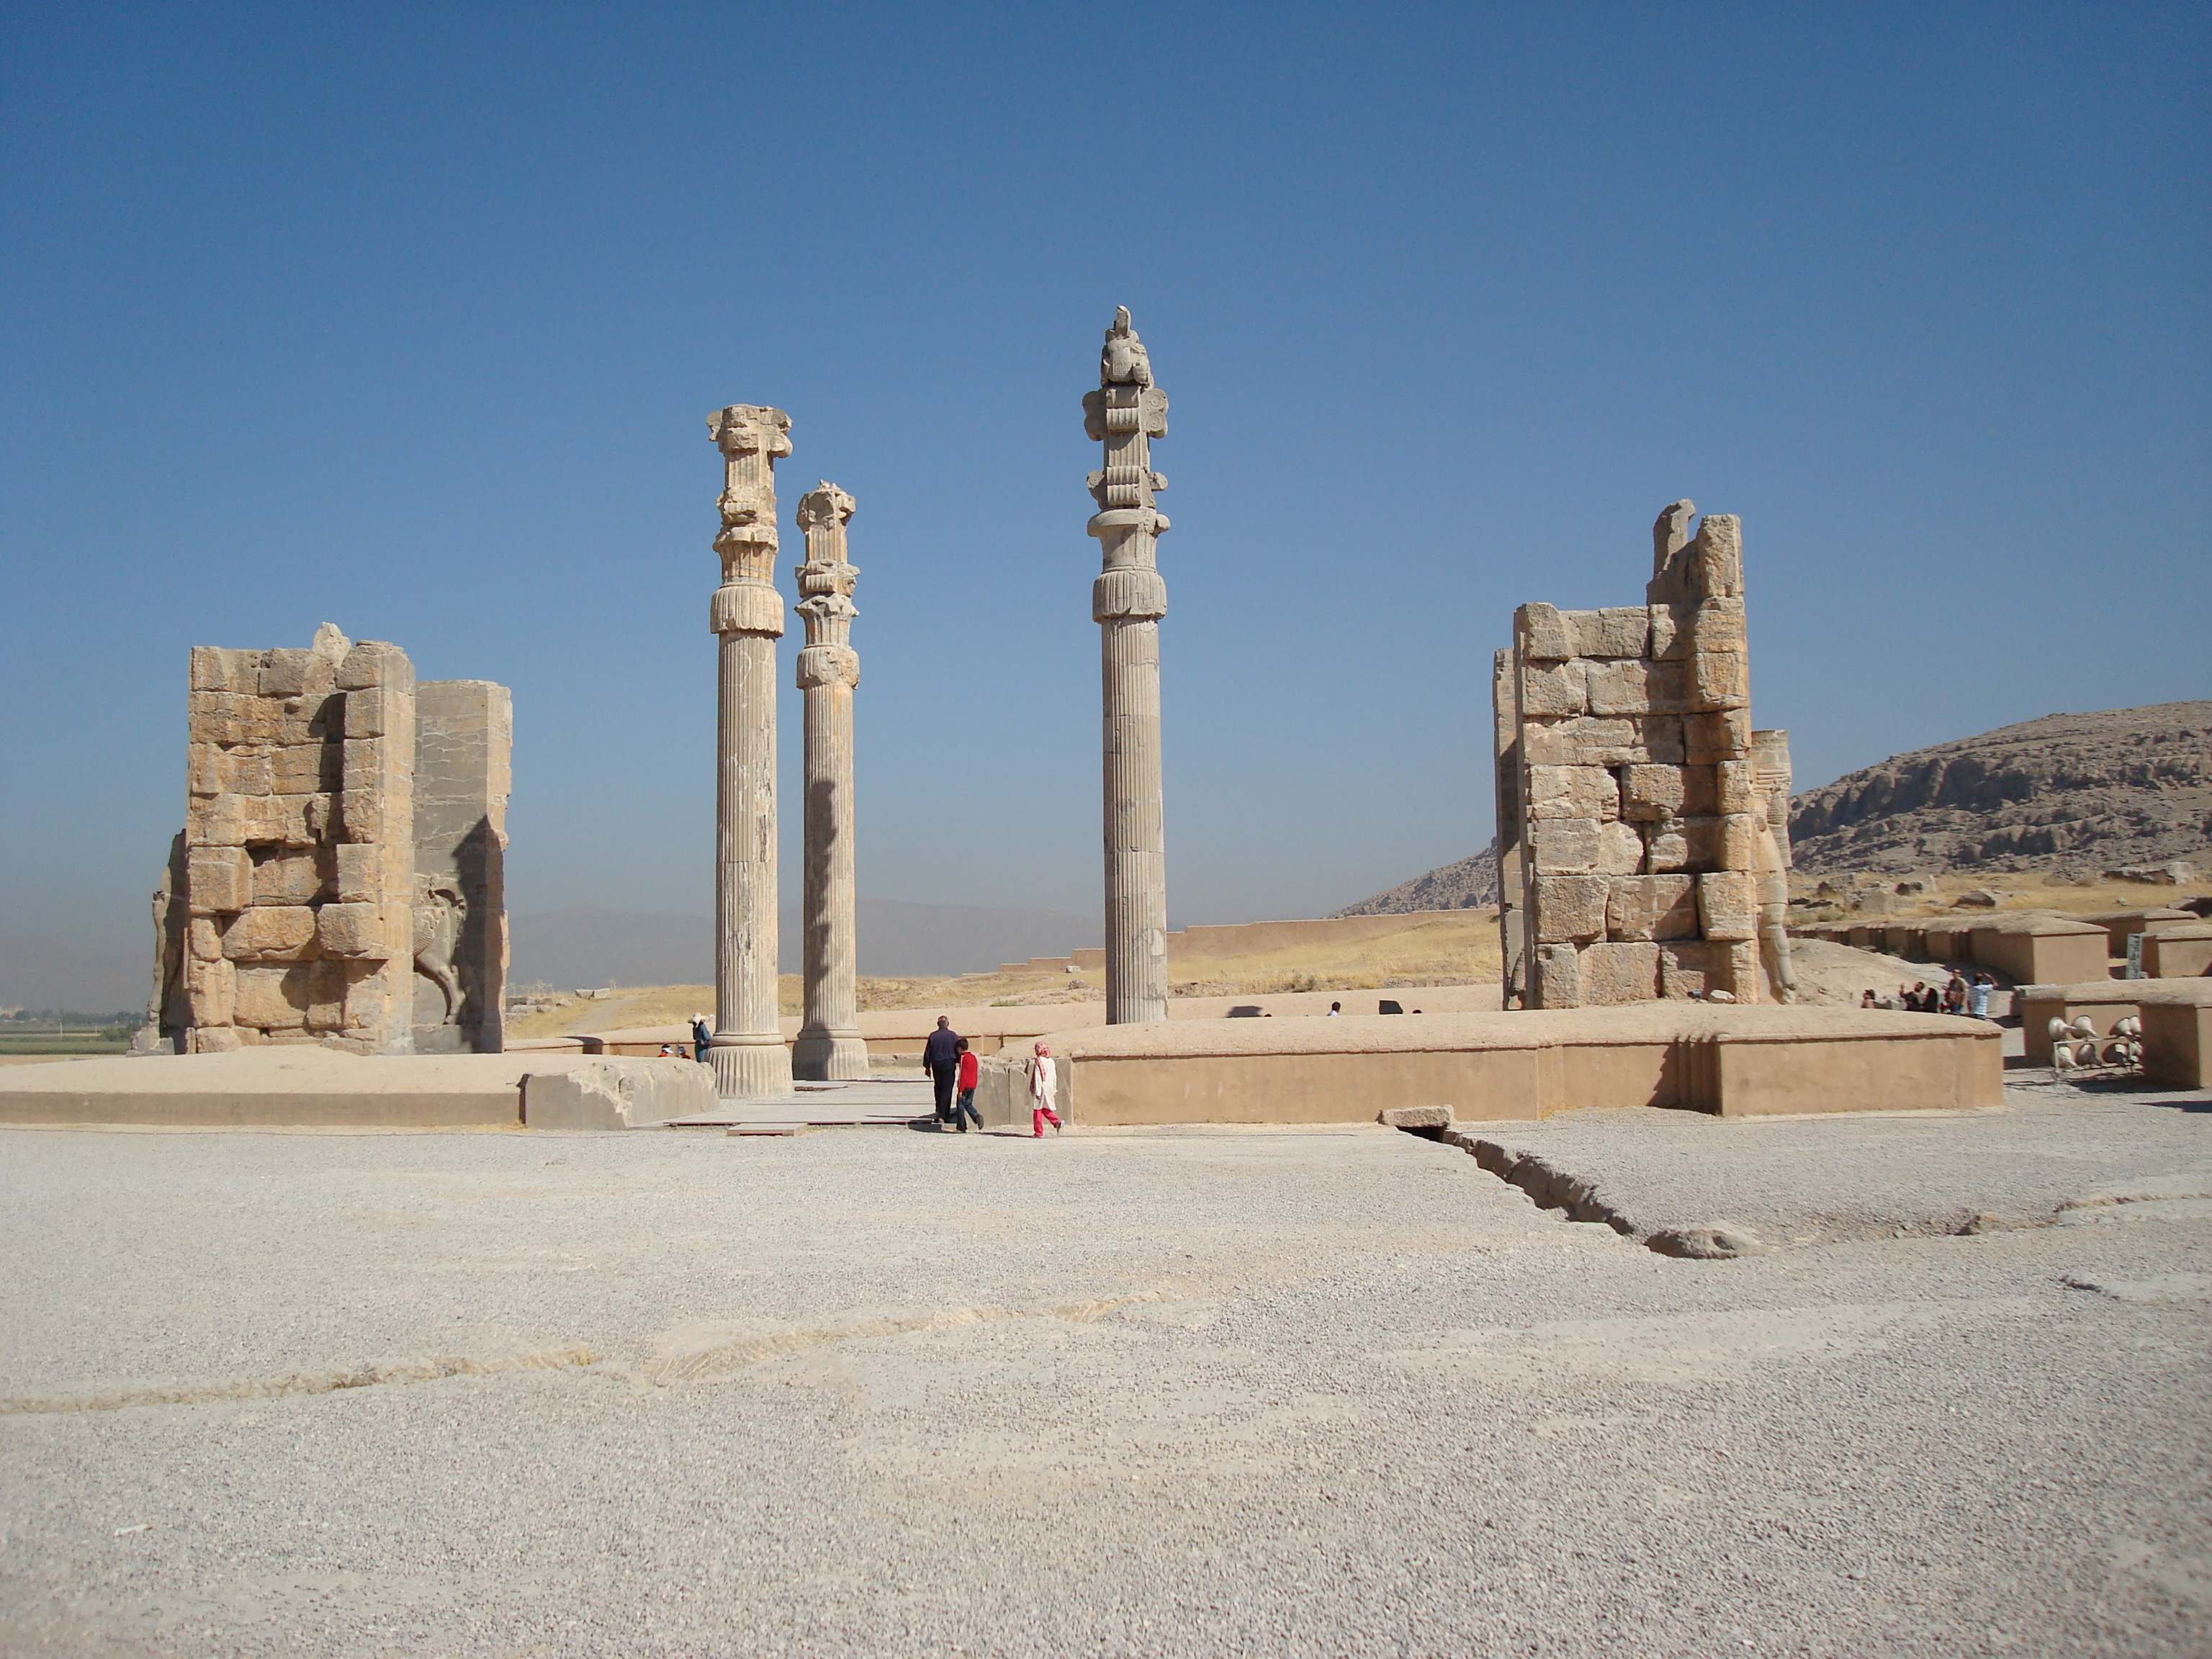
persia, iran, shiraz, Achaemenid, Darius, empire, Cyrus, ancient, historic site, ancient history, archaeological site, monument, column, sky, unesco world heritage site, history, ruins, place of worship, egyptian temple, building